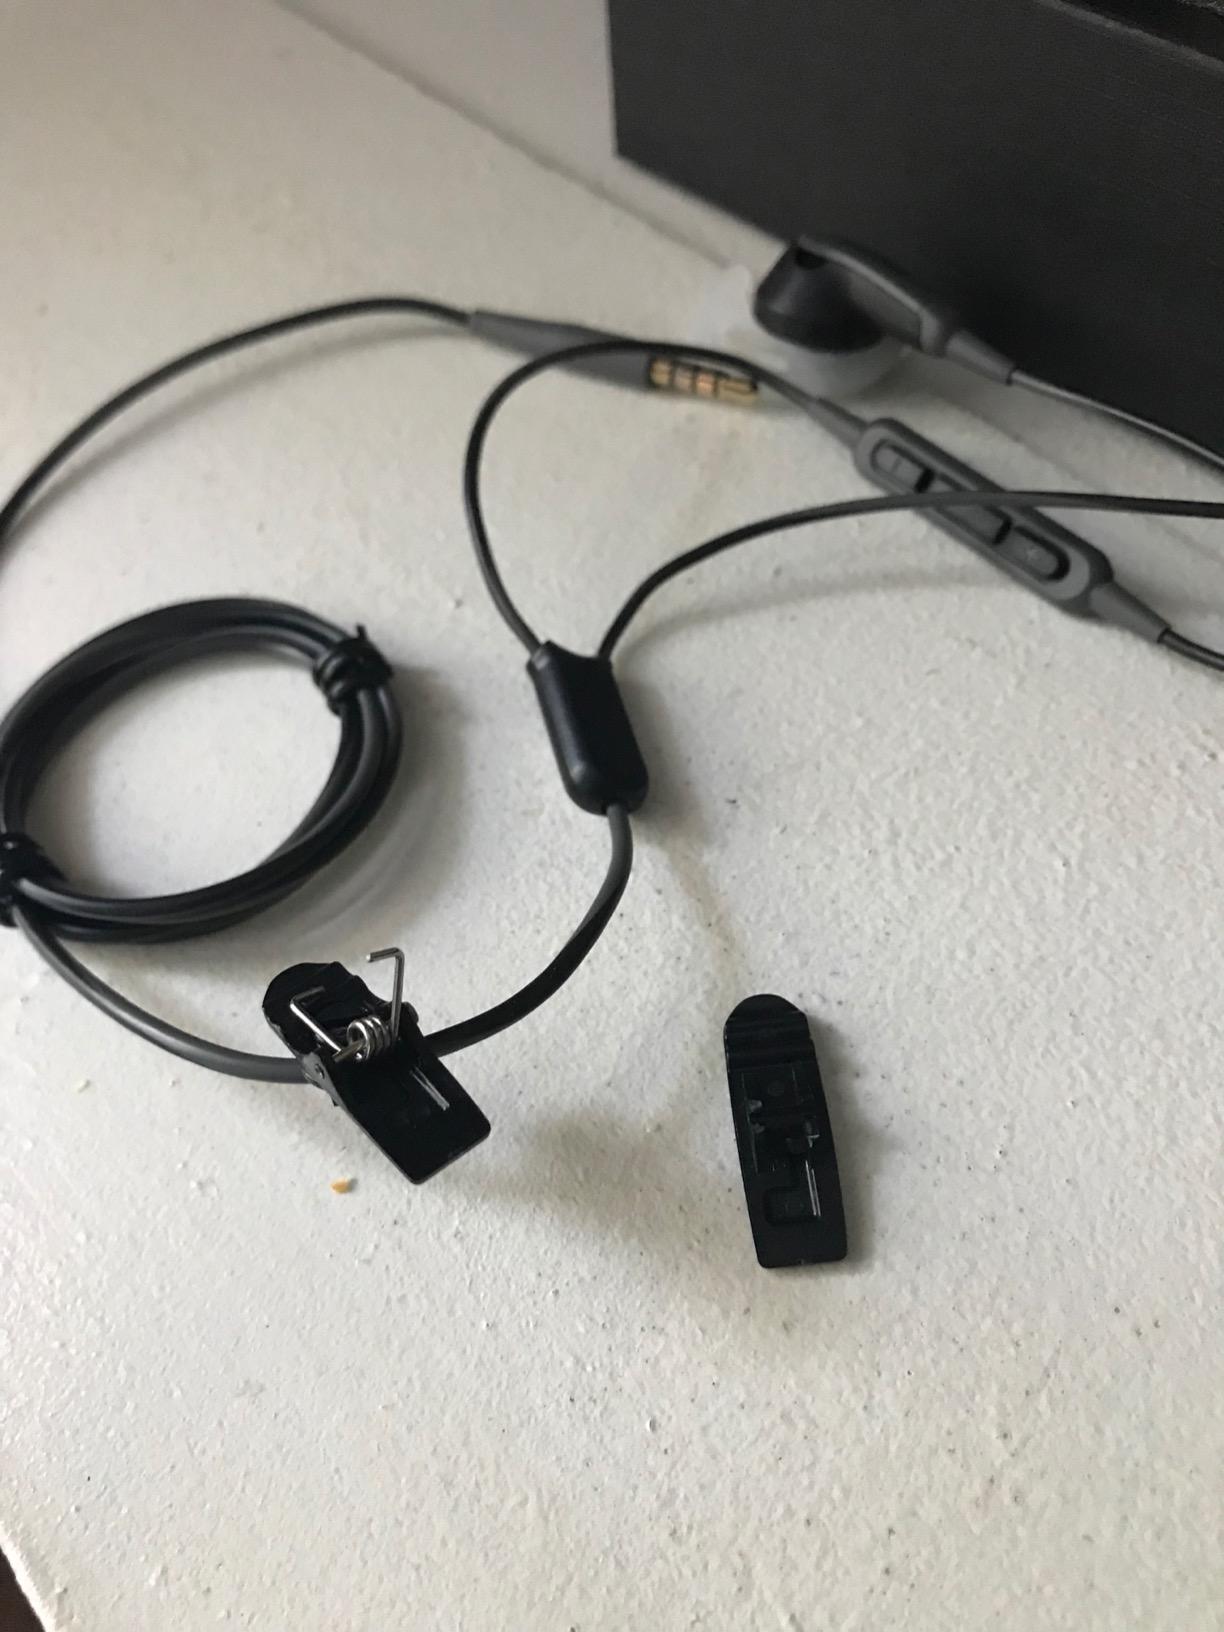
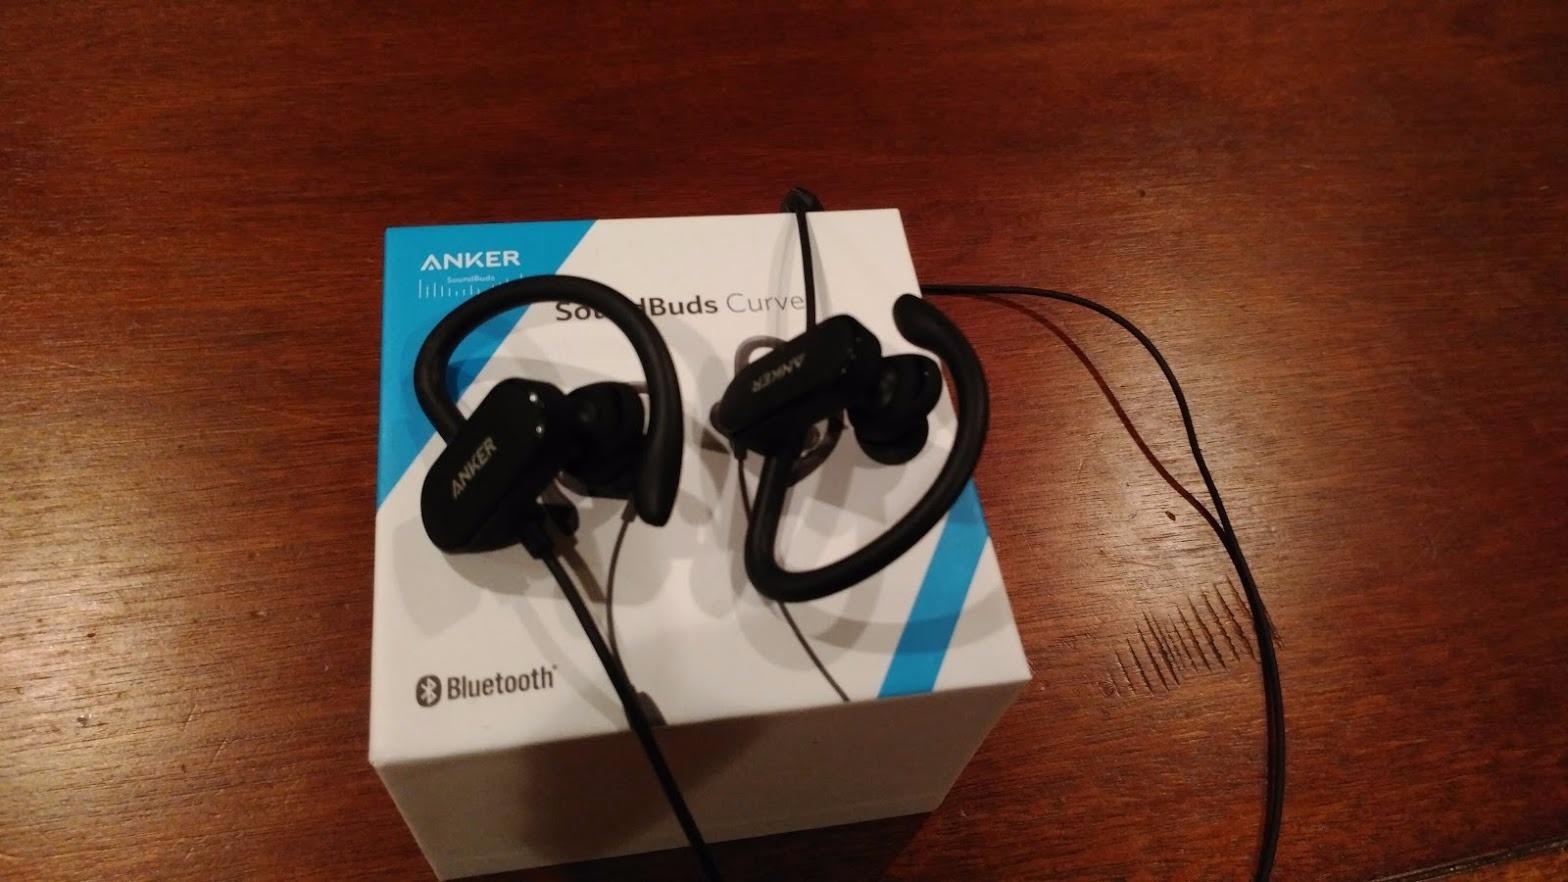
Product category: headphones
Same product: no